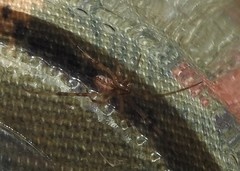
Species: Lactrodectus_hesperus